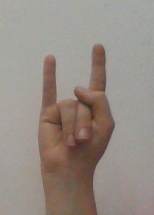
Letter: la